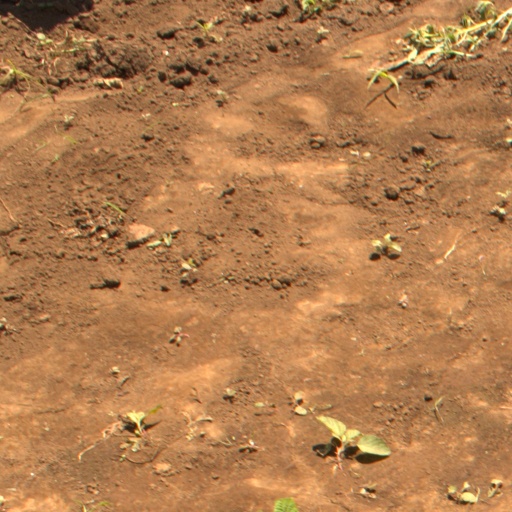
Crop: soybean